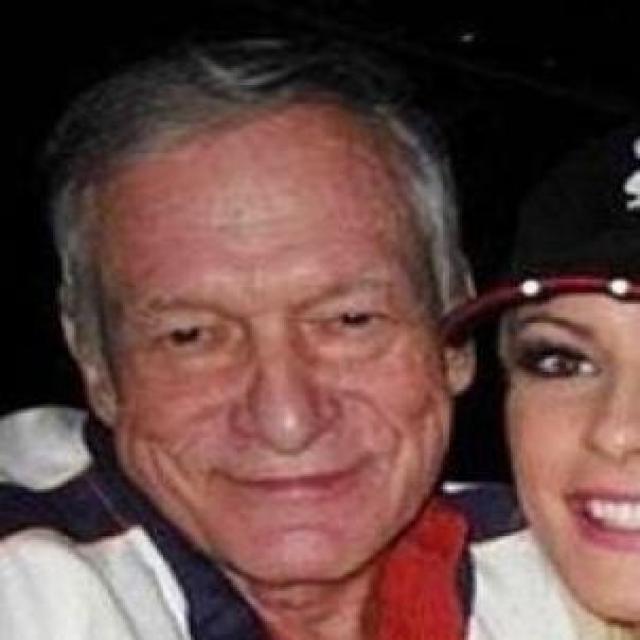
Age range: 65+